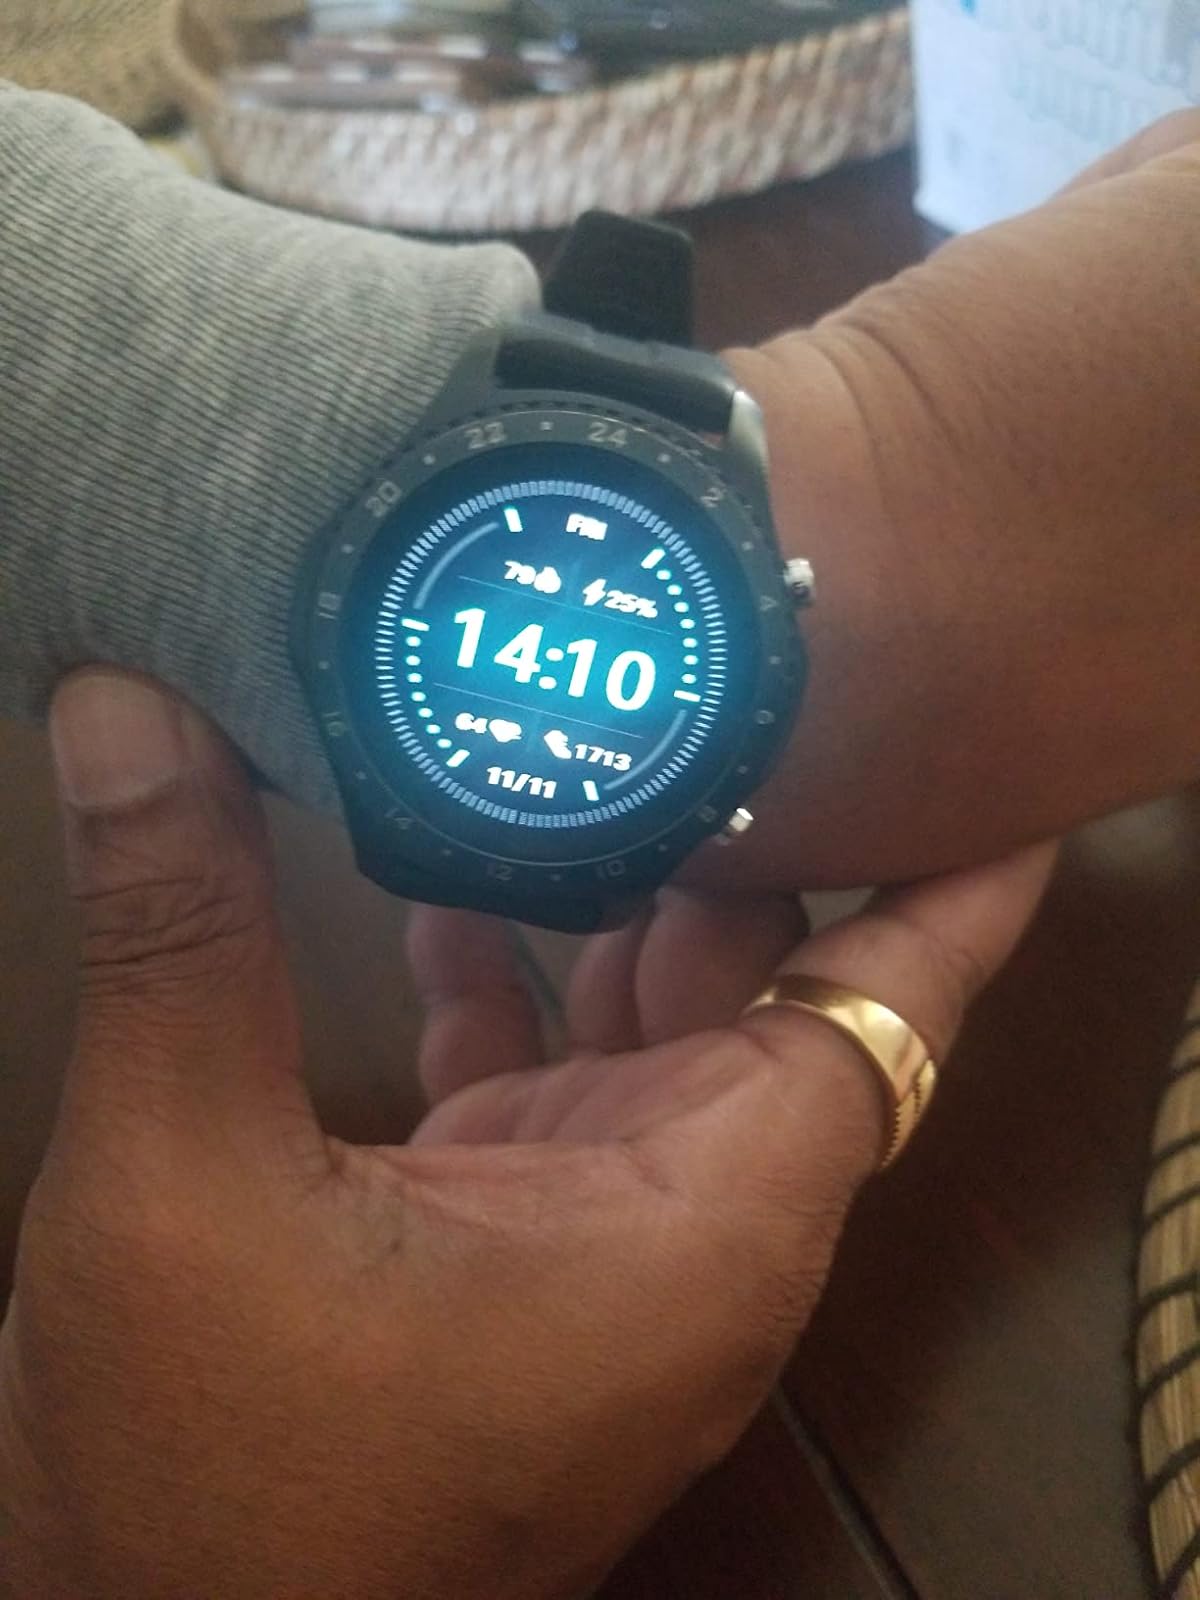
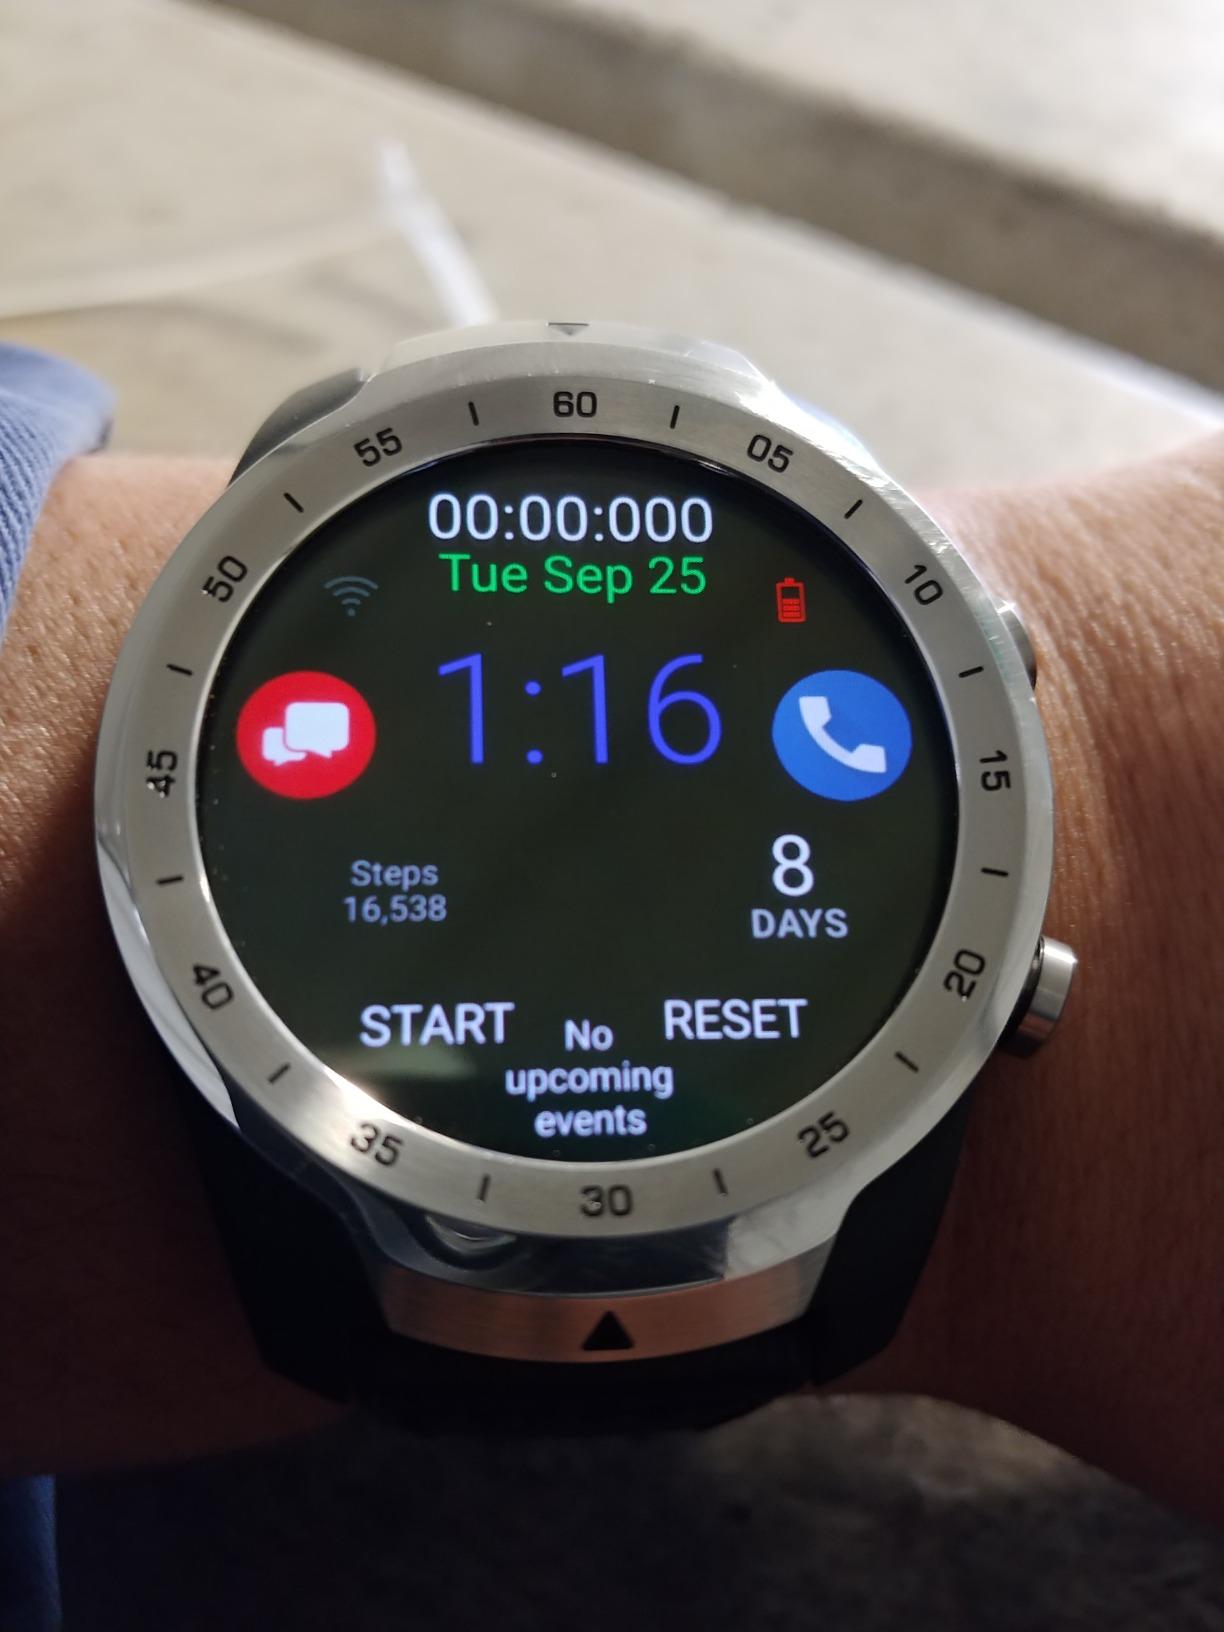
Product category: smartwatch
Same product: no